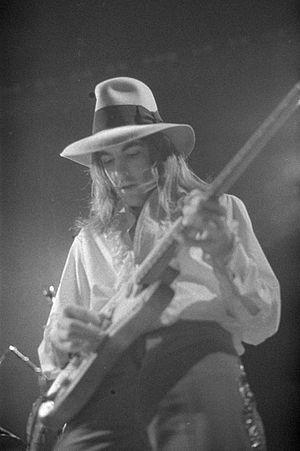
Thomas Richard Bolin est un guitariste et chanteur américain né le 1ᵉʳ août 1951 à Sioux City, dans l'Iowa, et mort le 4 décembre 1976 à Miami, en Floride. Il a notamment fait partie des groupes James Gang et Deep Purple avant sa mort par overdose à l'âge de 25 ans.